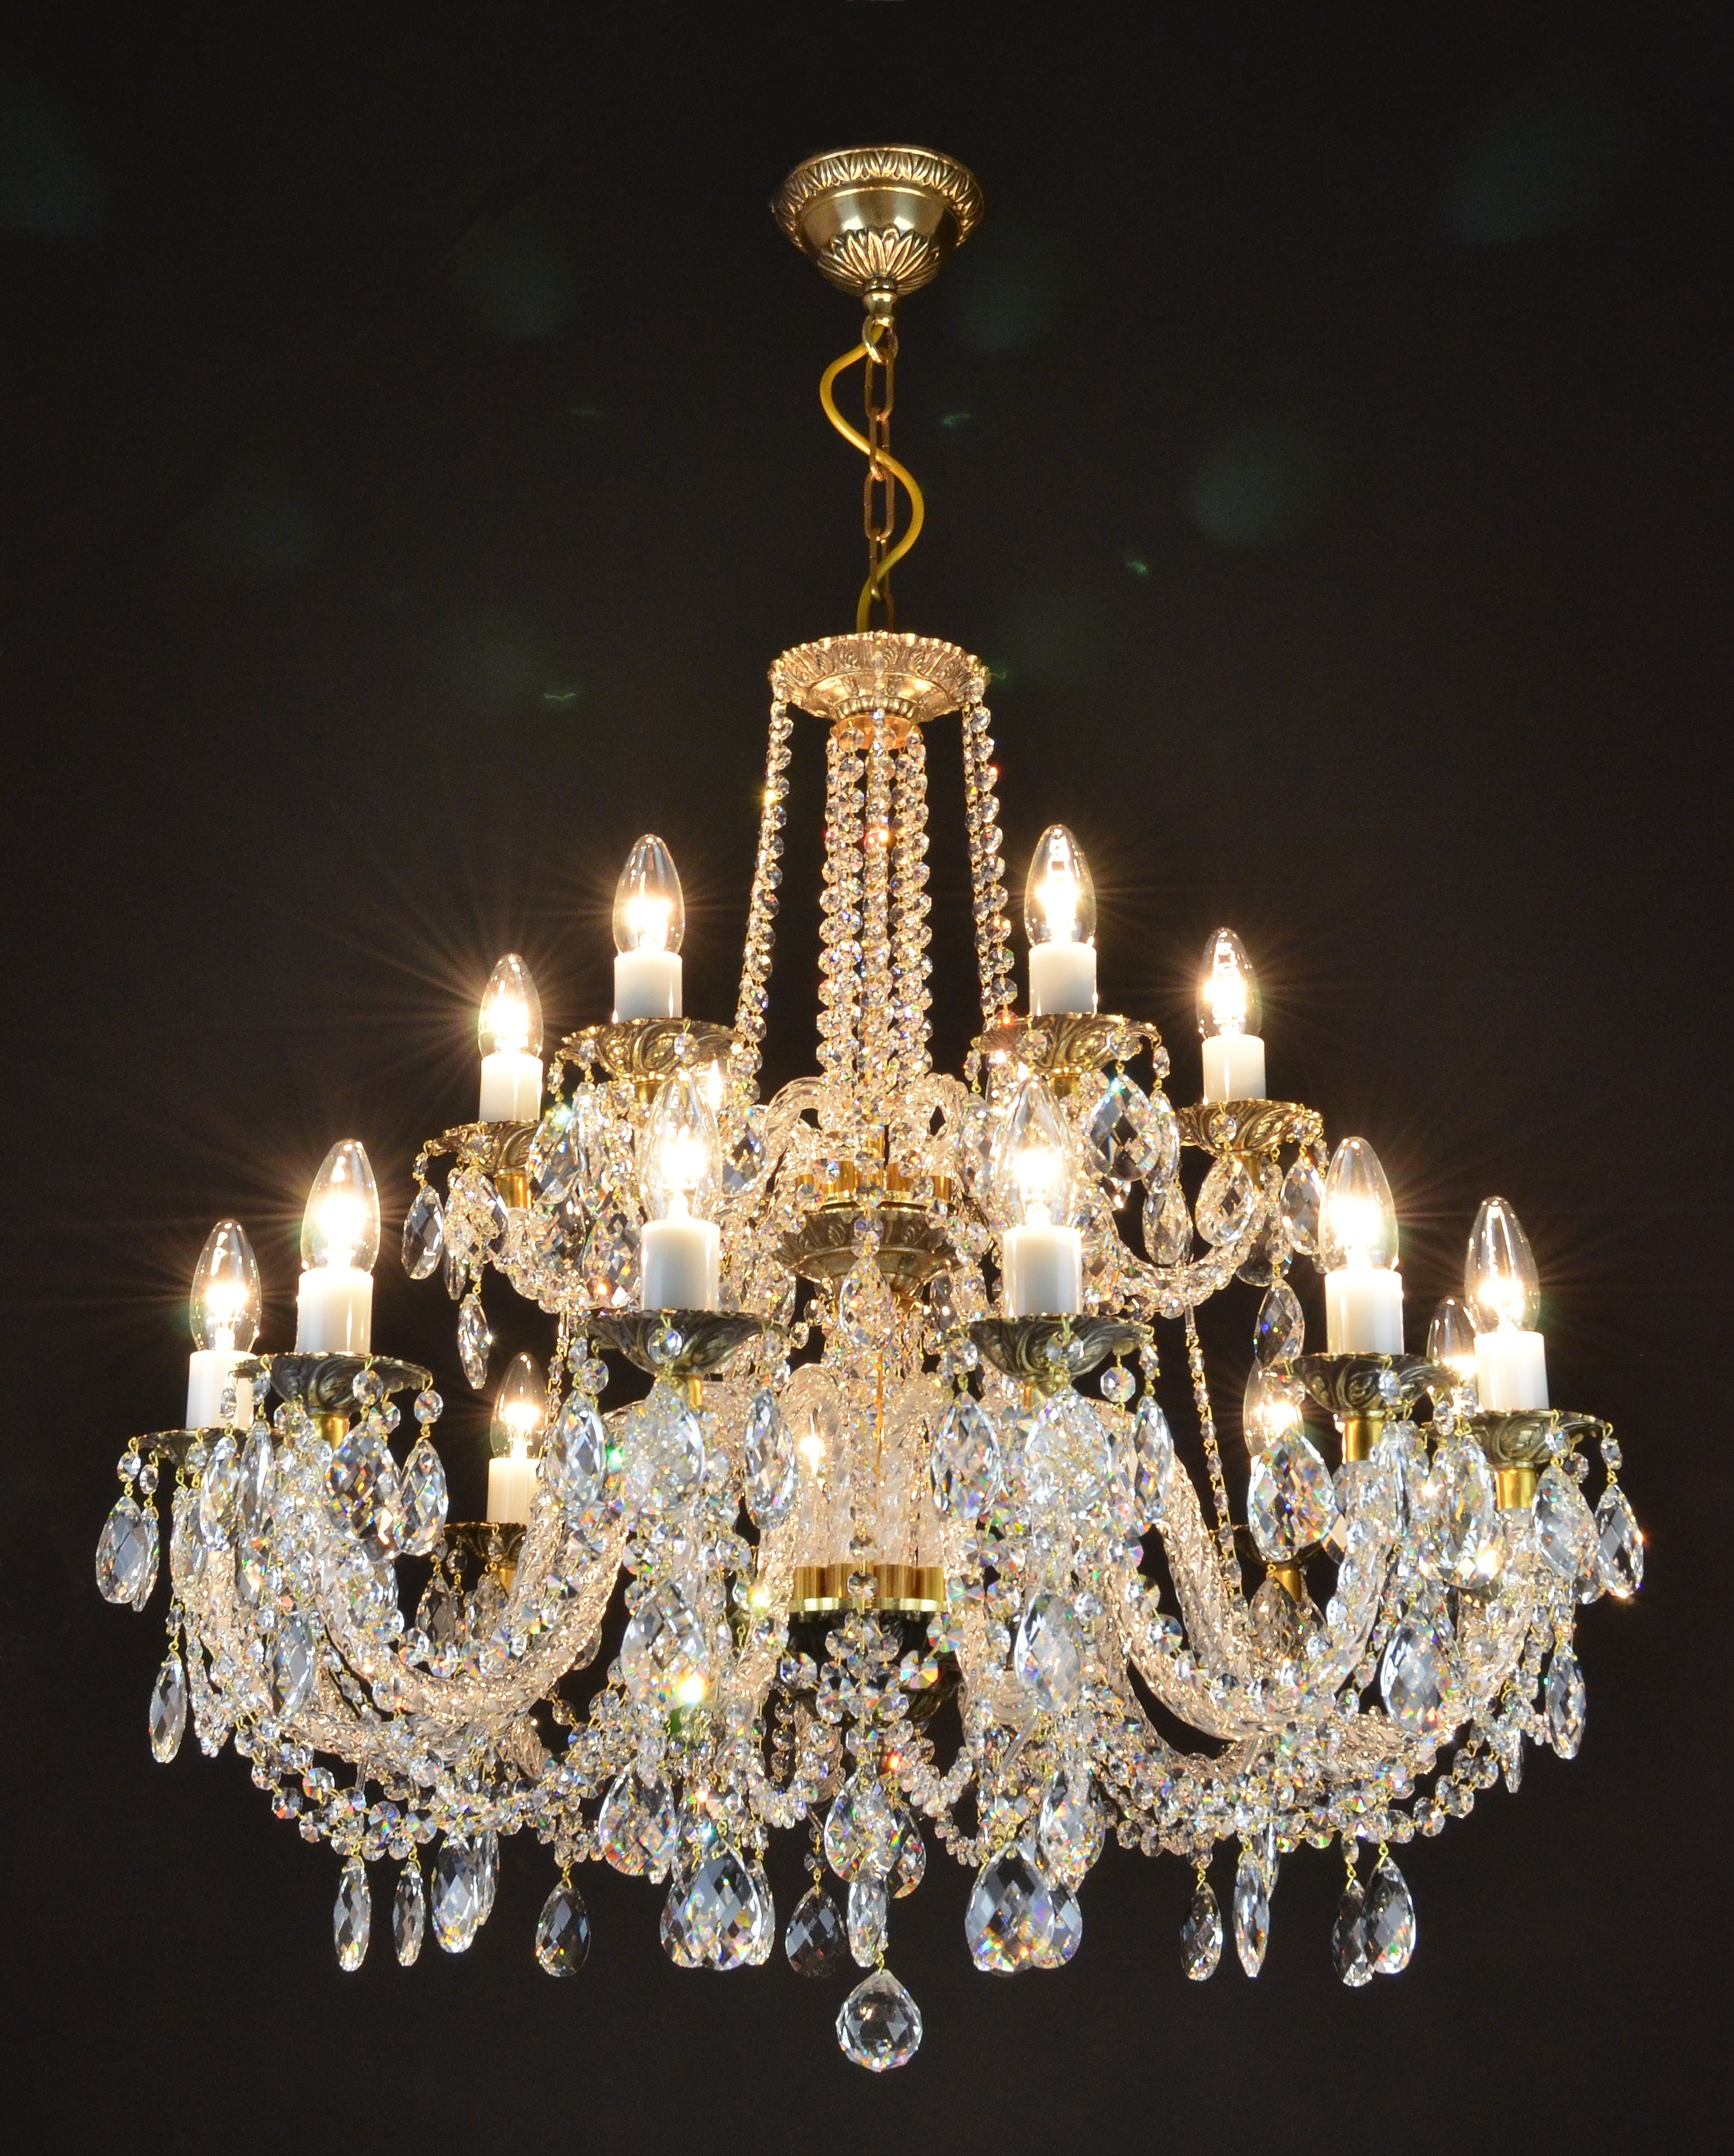
lighting, decor, light fixture, chandelier, swarovski, crystal chandelier from the czech republic, pendants 30 lead crystal